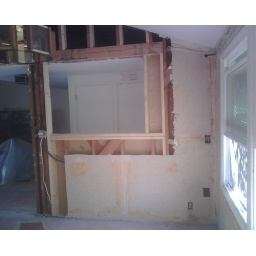
Dining room wall by front door